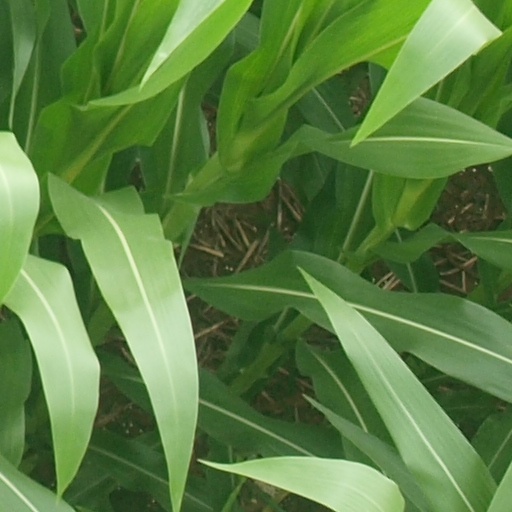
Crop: maize; corn